Proterogyrinus

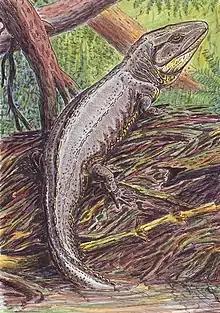
Life restoration of "Proterogyrinus"

Proterogyrinus is an extinct genus of early tetrapods from the order Embolomeri. Fossil remains of "Proterogyrinus" have been found in Scotland, UK, and West Virginia, United States, and date back to the Serpukhovian (mid-Carboniferous period), which is from about 331 to 323 million years ago. The genus was originally named by renowned vertebrate paleontologist Alfred Sherwood Romer in 1970. A comprehensive redescription was later published by Canadian paleontologist Robert Holmes in 1984. The generic name ""Proterogyrinus"" is Greek for "earlier wanderer" or "earlier tadpole". This name was chosen by Romer in keeping with a trend of naming long-bodied early tetrapods (such as "Eogyrinus" and "Crassigyrinus") with the suffix "-"gyrinus"".